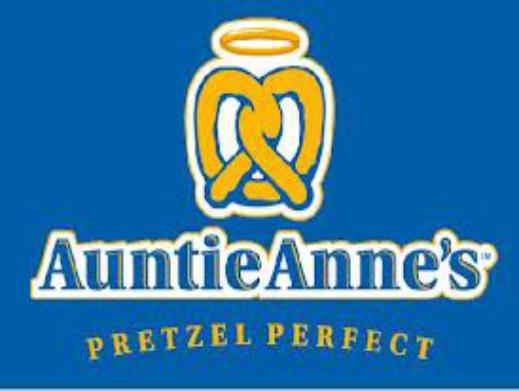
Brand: Auntie Anne's-2
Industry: Food